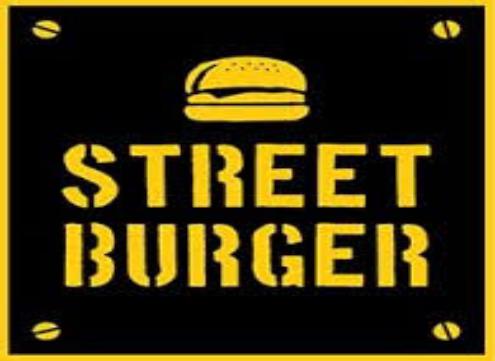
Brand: Burger Street
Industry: Food